Jan Wellens de Cock

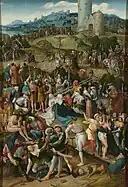
Pseudo Jan Wellens de Cock, "Calvary", Rijksmuseum

On 6 August 1502 Jan Wellens de Cock married Clara van Beeringen, the daughter of Peter van Beeringen. Their two sons played an important role in the cultural life of the Habsburg Netherlands in the first half of the 16th century: Matthys Cock (1505–1548) was a landscape artist and Hieronymus Cock (1518–1570) originally trained as a painter and landscape artist before becoming a prolific publisher and printmaker.